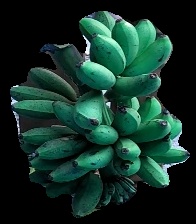
Variety: rasbale
Grade: grade3